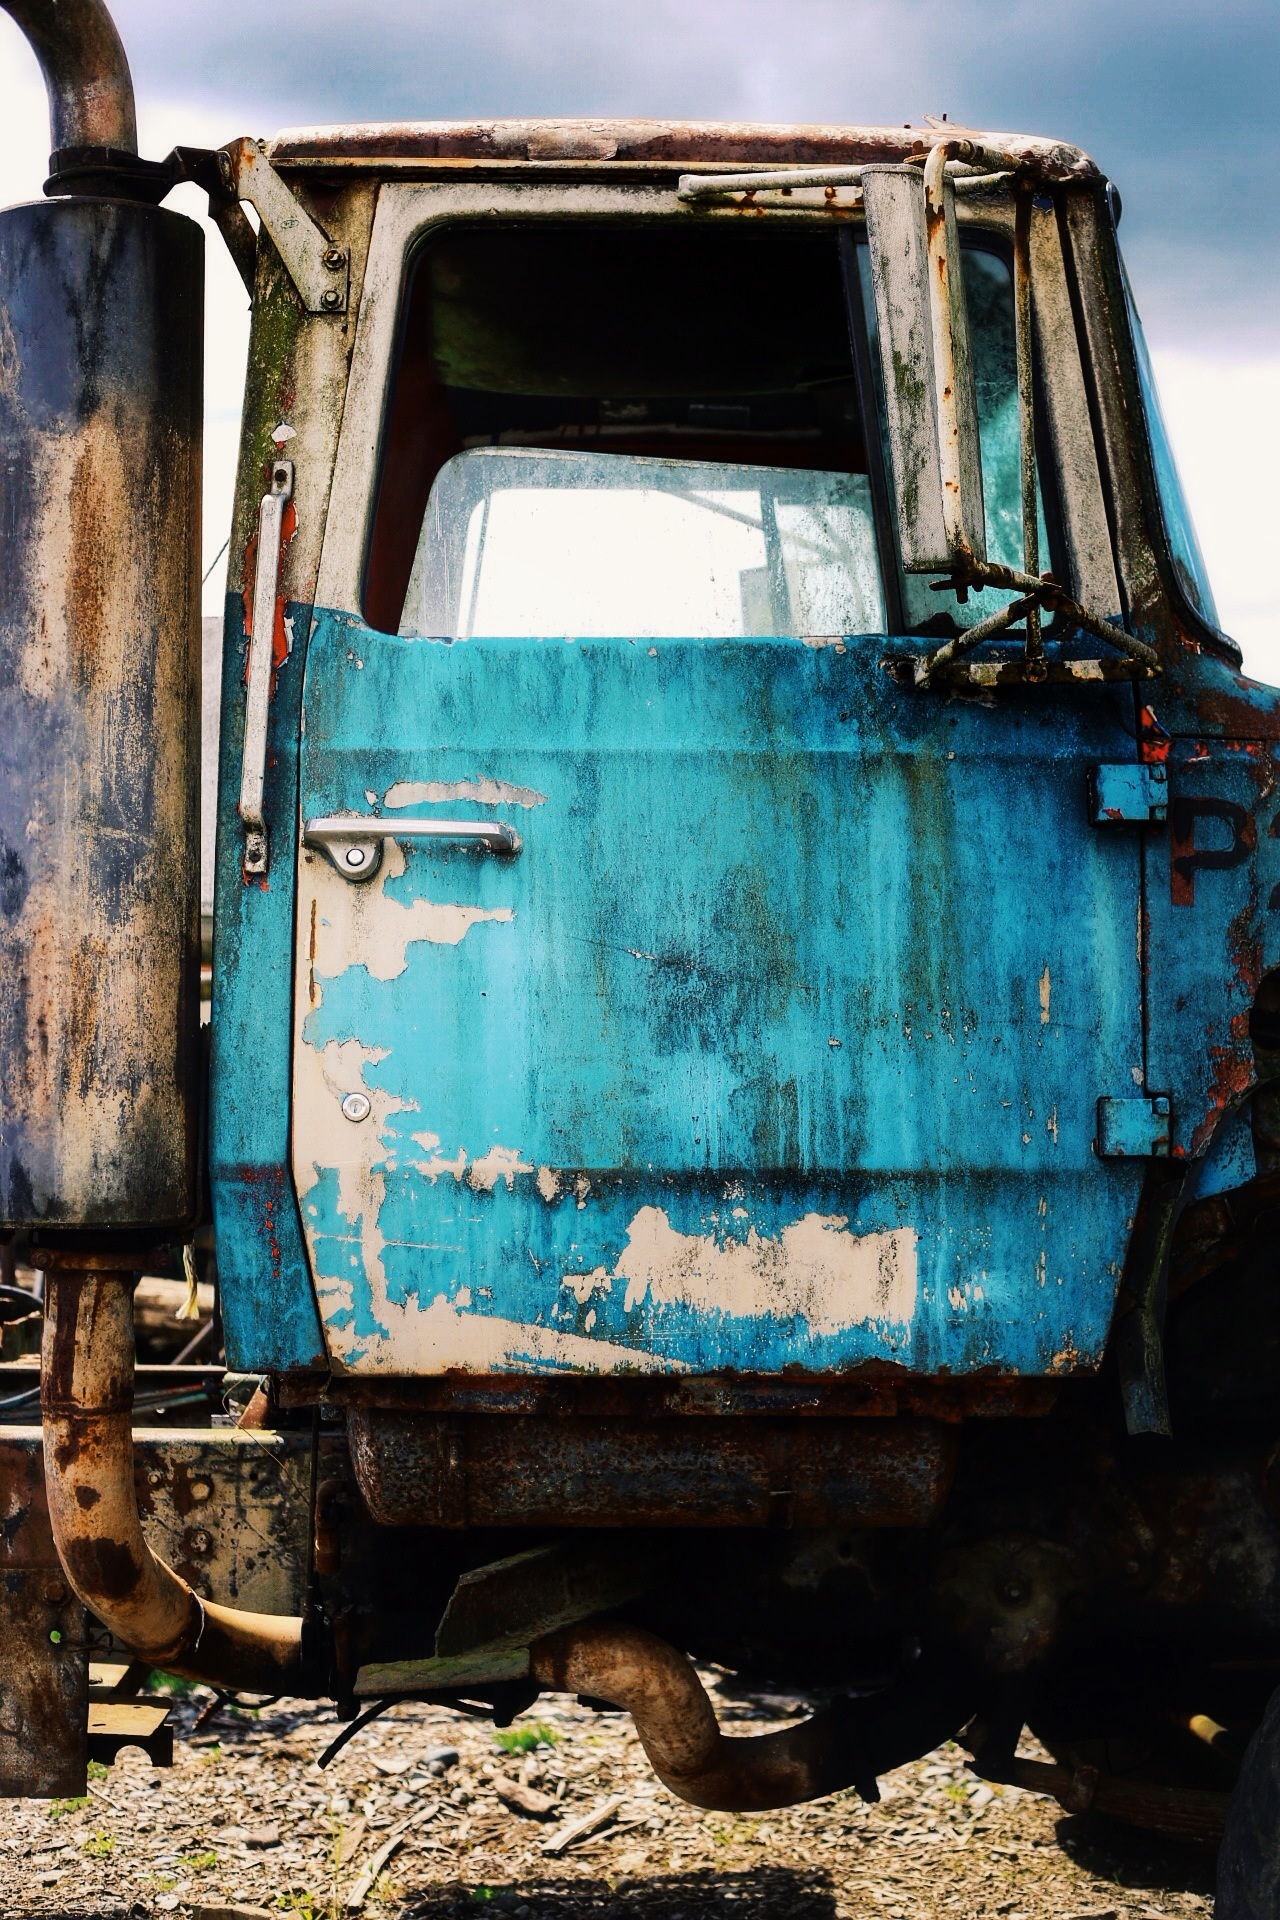
car, vintage, antique, retro, old, train, steel, transport, rust, truck, vehicle, broken, metal, abandoned, dirty, locomotive, ford, rusted, damaged, wreck, forgotten, used, vintage cars, land vehicle, rolling stock, railroad car, off roading